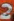
Number: 2